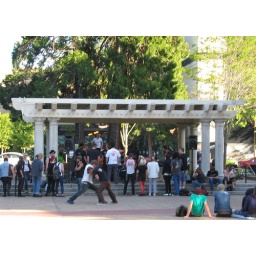
black box playing in courthouse square.